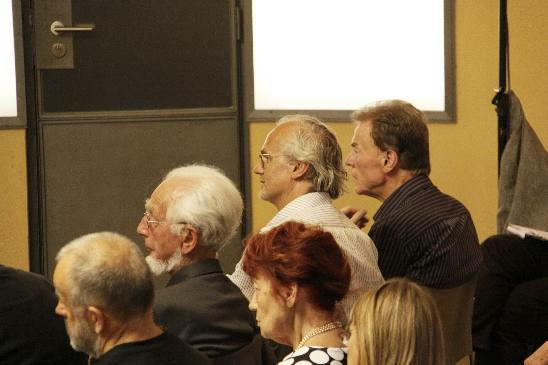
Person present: Yes